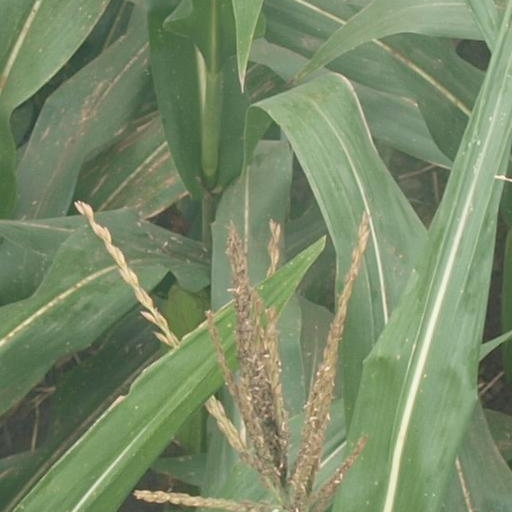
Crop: maize; corn